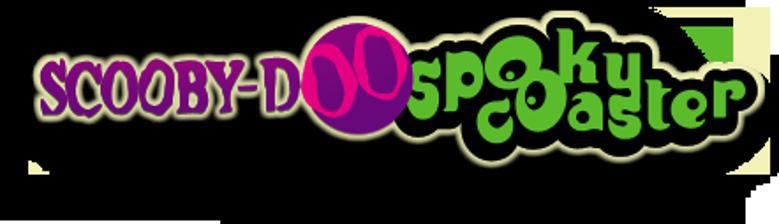
Country: Australia
Year built: 2002
Enclosed steel wild mouse roller coaster "Scooby-Doo (roller coaster)" redirects here. For the former roller coaster at Kings Island, see Scooby's Ghoster Coaster . Scooby-Doo Spooky Coaster: Next Generation Scooby-Doo Spooky Coaster's entrance is a replica of the Spooky Island Castle as seen in the 2002 film . Warner Bros. Movie World Location Warner Bros. Movie World Coordinates 27°54′28″S 153°18′39.8″E / 27.90778°S 153.311056°E / -27.90778; 153.311056 Status Under construction Opening date 17 June 2002 Cost A$ 13,000,000 Replaced Warner Bros. Classics & Great Gremlins Adventure General statistics Type Steel – Wild Mouse – Enclosed Manufacturer Mack Rides Designer Warner Bros. Movie World Model Custom Lift/launch system Vertical Elevator Lift Height 17 m (56 ft) Drop 10 m (33 ft) Length 530 m (1,740 ft) Speed 44.6 km/h (27.7 mph) Inversions 0 Duration 4:13 Capacity 1000 riders per hour G-force 2.4 Height restriction 110 cm (3 ft 7 in) Trains 18 trains with a single car. Riders are arranged 2 across in 2 rows for a total of 4 riders per train. Fast Track available in selected peak seasons Scooby-Doo Spooky Coaster: Next Generation at RCDB Scooby-Doo Spooky Coaster is an enclosed steel wild mouse roller coaster located at Warner Bros. Movie World on the Gold Coast , Australia . It is based on the 2002 live action film Scooby-Doo , which was filmed at the studio adjacent to the park at the same time the ride was being constructed. In 2018 the ride underwent a significant theming overhaul and reopened in December under the name Scooby-Doo Spooky Coaster: Next Generation with a new ride storyline, new theming (still based on the 2002 film) and new special effects. It closed for refurbishment in January 2023 and is set to reopen in 2025. History On 3 June 1991, Warner Bros. Movie World opened to the public with Warner Bros. Classics & Great Gremlins Adventure as one of its original attractions. In late 2001, Warner Bros. Movie World decided that they would be closing the attraction to make way for a new attraction set to open in 2002. On 17 June 2002, the Scooby-Doo Spooky Coaster opened to the public. Scooby-Doo Spooky Coaster is one  of the park's first attractions still standing today. In 2002 when the ride was initially released, it utilised the space it had for an interesting ride experience. In 2018, Warner Bros. Movie World closed the attraction for several months. The ride re-opened in late 2018, now advertised as Scooby-Doo Spooky Coaster: Next Generation . Characteristics Overview Scooby-Doo Spooky Coaster is a Wild Mouse roller coaster manufactured by Mack Rides. Warner Bros. Movie World collaborated with Mack Rides to develop a Wild Mouse roller coaster that was unlike the previous models (such as The Fly , Technic Coaster and Mulholland Madness ). The ride is enclosed in a show building making it a dark ride . Statistics Scooby-Doo Spooky Coaster features 530 metres (1,740 ft) of track. The highest point, 17 metres (56 ft), is reached through the use of an elevator lift . The largest drop is 7 metres (23 ft) and is performed in reverse. At this point, riders reach the top speed of 44.6 kilometres per hour (27.7 mph). One cycle of the ride takes approximately 4 minutes and 13 seconds. The ride caters for approximately 1000 guests per hour. Theme The Scooby-Doo Spooky Coaster is themed around the 2002 live action film, Scooby-Doo . The main entrance facade is modelled after the Spooky Island Castle that is featured in the film. Additionally, the ride's eighteen vehicles are modelled on that used in the film. These vehicles seat four people, in two rows of two. New theming was installed in late 2018 and the ride's name was slightly altered with "Next Generation" to reflect the update as well as the storyline changes. On Ride Photo The Scooby-Doo Spooky Coaster has an on ride photo in the first dark ride section on the ride. The photo is taken as riders drop in front of the swinging axes. This photo is available as part of the Fast Photo digital pass and viewable on screens in the exit retail store. Experience The monster fountain located in the main queue area of the ride. Queue The entrance to the Scooby-Doo Spooky Coaster is a replica of the Spooky Island Castle seen in the 2002 film . This façade hides a large sound stage where the actual ride exists. On most days, guests must walk up a few steps enter the castle and the ride's queue line. On busier days, the ride's outdoor overflow queue is utilised. It is located on the right hand side of the entrance and leads into the side of the castle façade. Once inside the castle riders are treated to the sight of a monster fountain and a making of video of the 2002 film. A series of queue switchbacks are located closer to the load station . Ride Original Version Once the ride begins, the first part is like a typical dark ride , embellished with effects including a swinging axe and various other spooky-themed audio-animatronics displays. Along the way, an animatronic Scooby-Doo will tell the rider which way the carriage will go next until it reaches a platform. As the platform ascends vertically it tilts from side to side giving riders the illusion that they will fall out. As it rises a short conversation between Scooby-Doo and Daphne can be heard. Once the carriage has reached the top of the elevator, and the top of the show building , it drops backwards 7 metres (23 ft) towards to turntable which spins the carriage around before continuing along the roller coaster track. This is where the true wild mouse section of the roller coaster begins. This section features various smoke, lighting and laser effects as well as a giant spider previously used in the Harry Potter Movie Magic Experience and Halloween Family Fun Nights . It is also musically accompanied by U.S. punk band MXPX playing a cover of the Scooby-Doo theme song. The ride ends with a final animatronic Scooby showing riders the way out of the wild mouse section, followed by one very small drop to get to the exit platform. Next Generation (2018 update) Although the ride's rollercoaster track is unaltered and its ghost train elements are still present, the ride's storyline has been significantly changed, although it is still themed to the 2002 film. Scooby-Doo now no longer appears in the ride until the very end in the exit queue. However, his initial voice over and disembarkment audio remains in use. The creatures from the movie have escaped their enclosures and are attacking the riders. After the ride exits the station, using projection mapping effects, the train is attacked by two of the monsters breaking down the right-side wall, but the train gets away in time. Following the usual Ghost Train section, Riders are greeted with the mirror scene which now uses more projection effects to display the two monsters attacking the vehicle. The ride then passes by several voodoo statues before coming to the Platform lift. Daphne and Shaggy both spot and talk to Scrappy Doo who, as the lift rises, appears on screens surrounding the riders and changes into his own monster form, then roars at the riders. Shaggy then says his iconic quote from the battle with Scrappy, which is, "You're a bad puppy!" , followed by the claw used in the first movie pulling out the Daemon Ritus from Scrappy's chest.  The train then drops backwards to the turntable as before, however the turntable is now surrounded by a disco like box with mirrors and neon lights. The traditional wild mouse section remains relatively unaltered, however, the vat carrying the souls from the movie now sits in the centre of the room. As riders leave this section they are now greeted by two projection mapped screens on either side of the train, but as the disco skull on the ceiling shines, the creatures become afraid. The train then makes its final small drop, however this small section is now incorporated into the ride's storyline and a screen above it shows one of the creatures screaming in the "Tiki Doll Lounge". As riders disembark and pass through the lounge, Scooby-Doo is seen hiding in a hut saying "I'm scared!" This scene uses the same animatronic and audio previously used at the beginning of the ride. Riders exit through a gift shop to buy various articles of Scooby-Doo merchandise, as well as on-ride photos. See also Warner Bros. Classics & Great Gremlins Adventure References